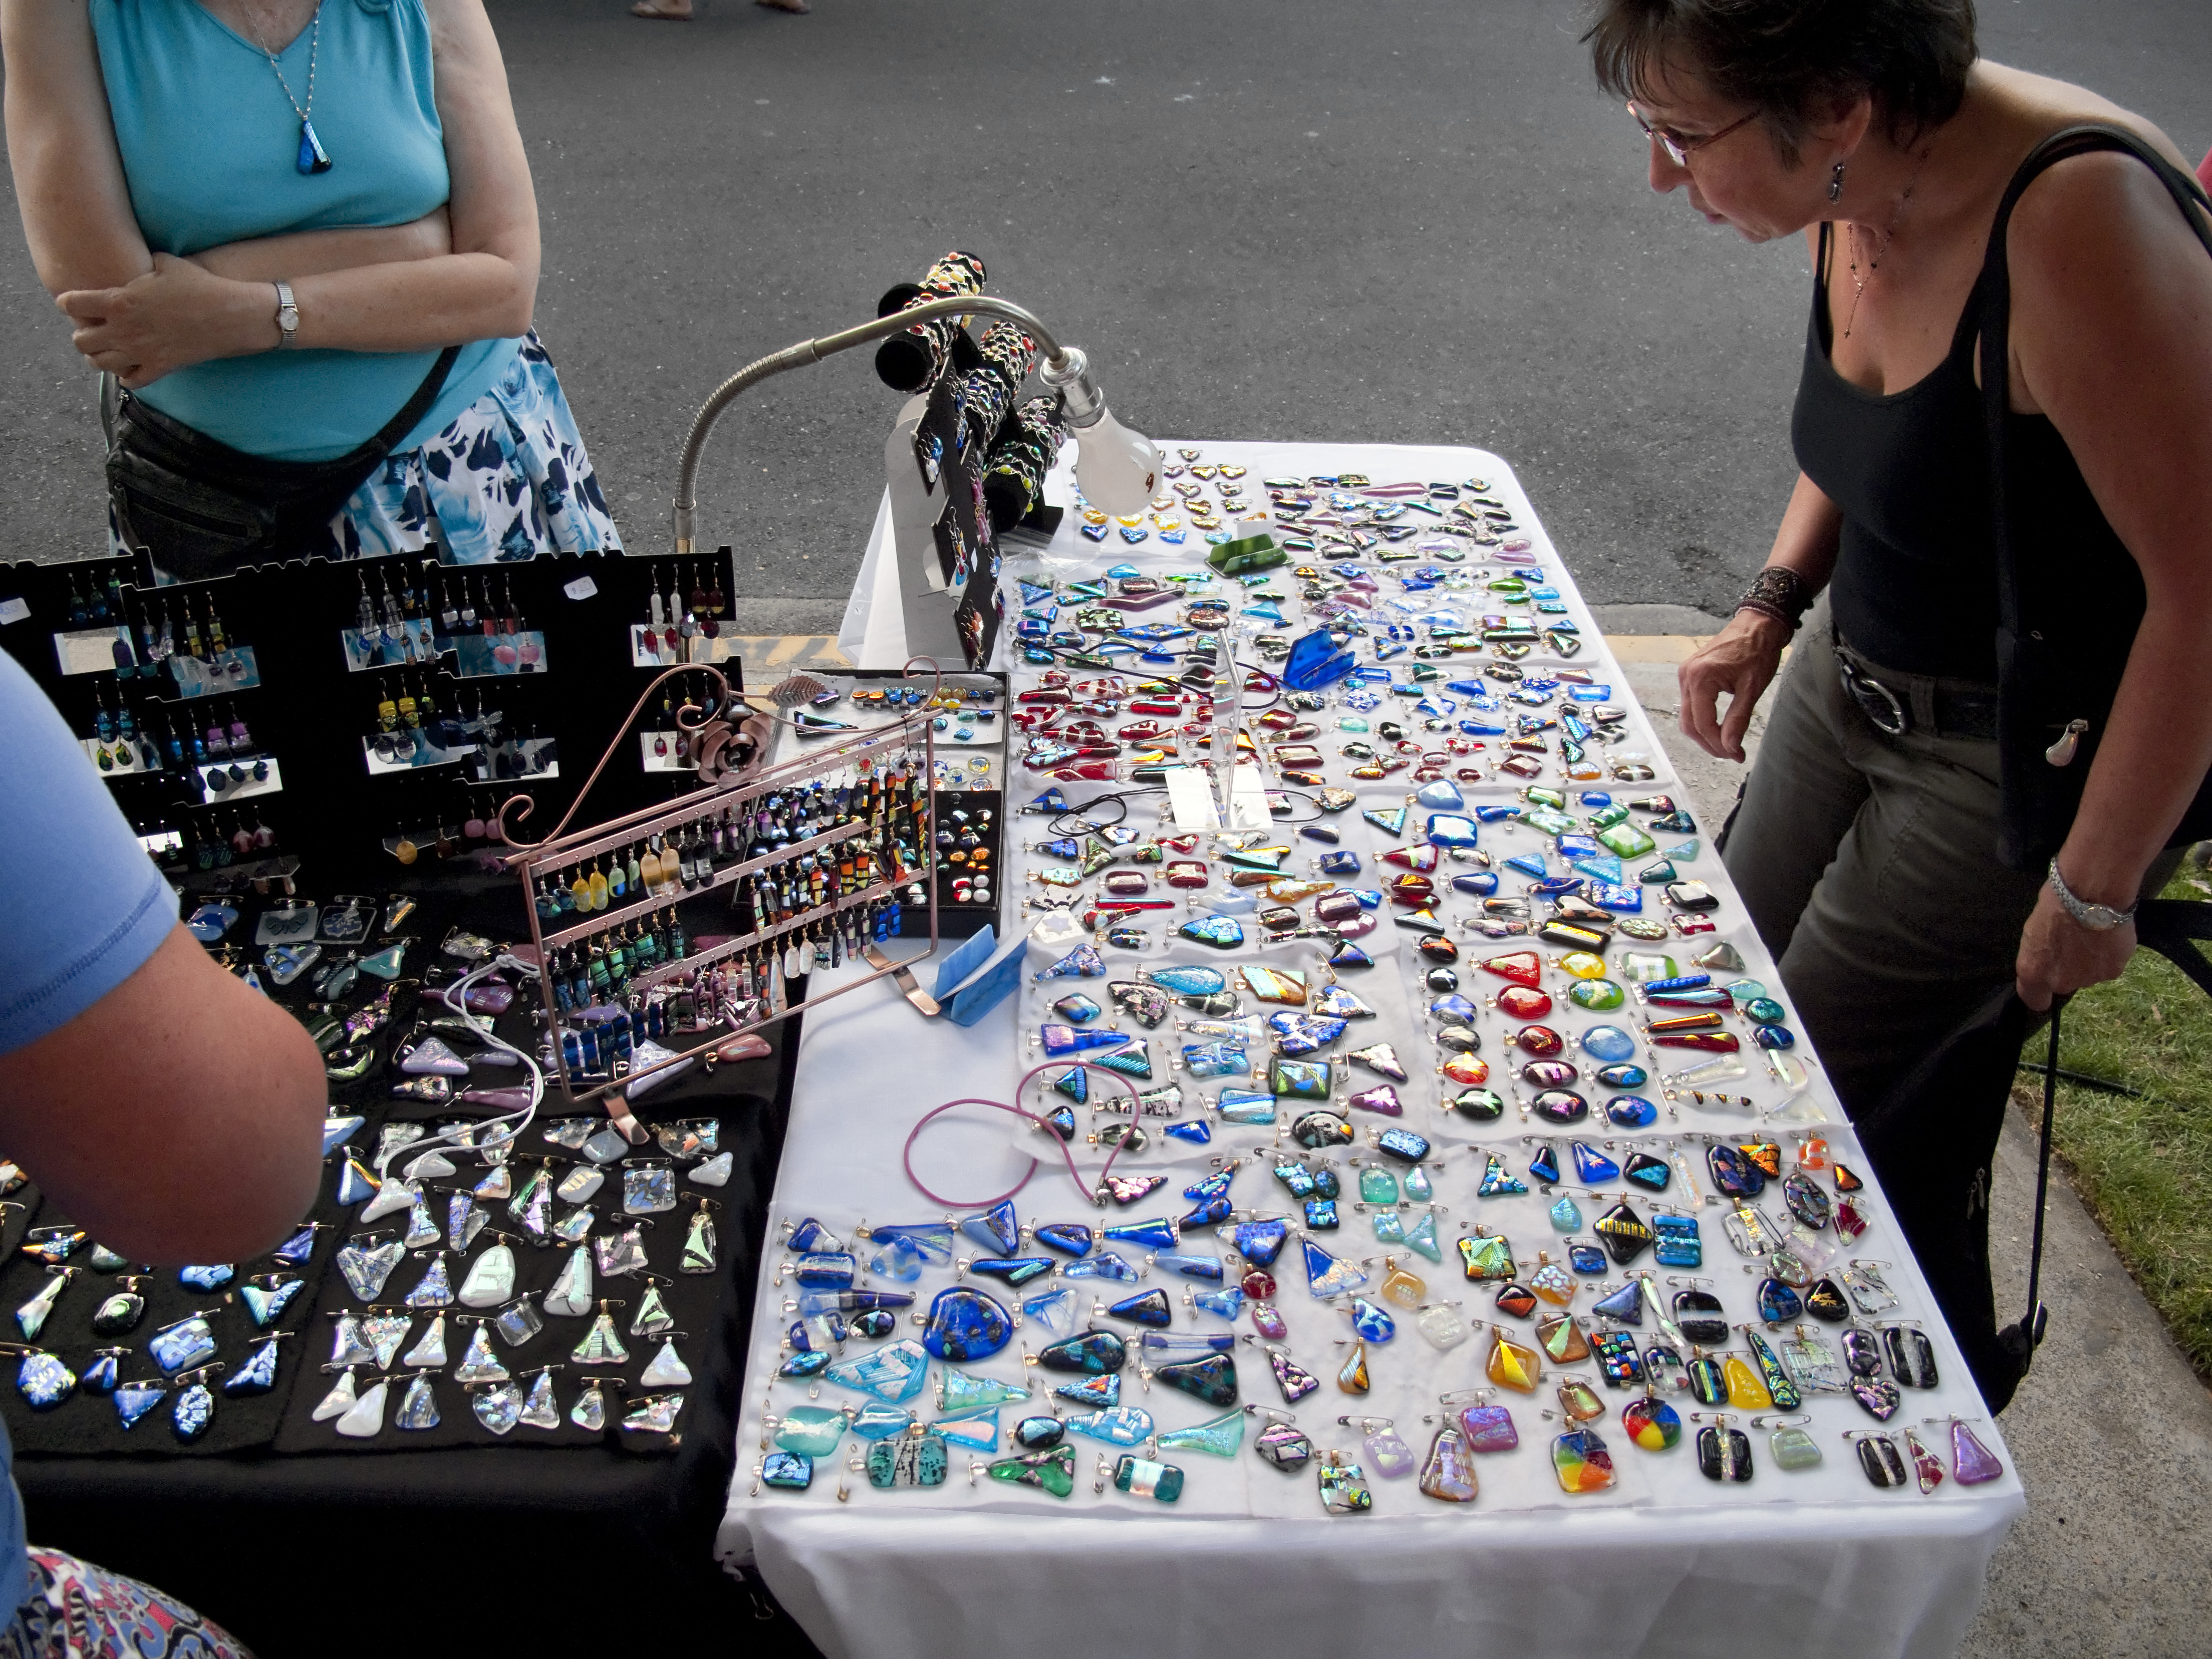
color, art, party, fair, sacramento, secondsaturday